Krisnan Inu

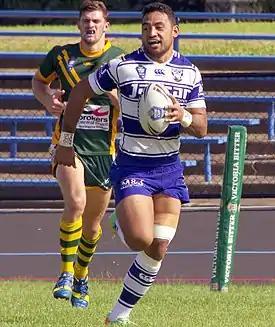
Inu playing for the Bulldogs in 2014

He signed with the Canterbury outfit until the end of the 2015 season. Inu played in the 2012 NRL Grand Final for Canterbury which they lost 14-4 against Melbourne.